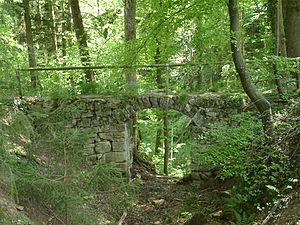
Le pont romaine chez le ""Wolfsschlucht"" (le ravin de loup) dans le territoire de Schwalldorf, un faubourg de la ville de Rottenburg am Neckar, dans l'arrondissement de Tübingen (Land de Bade-Wurtemberg/Allemagne)."